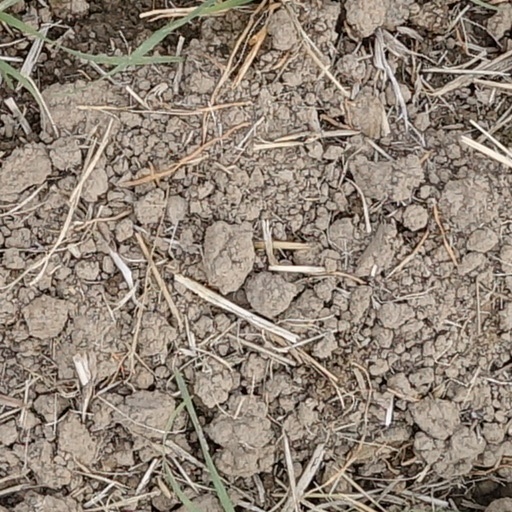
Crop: wheat